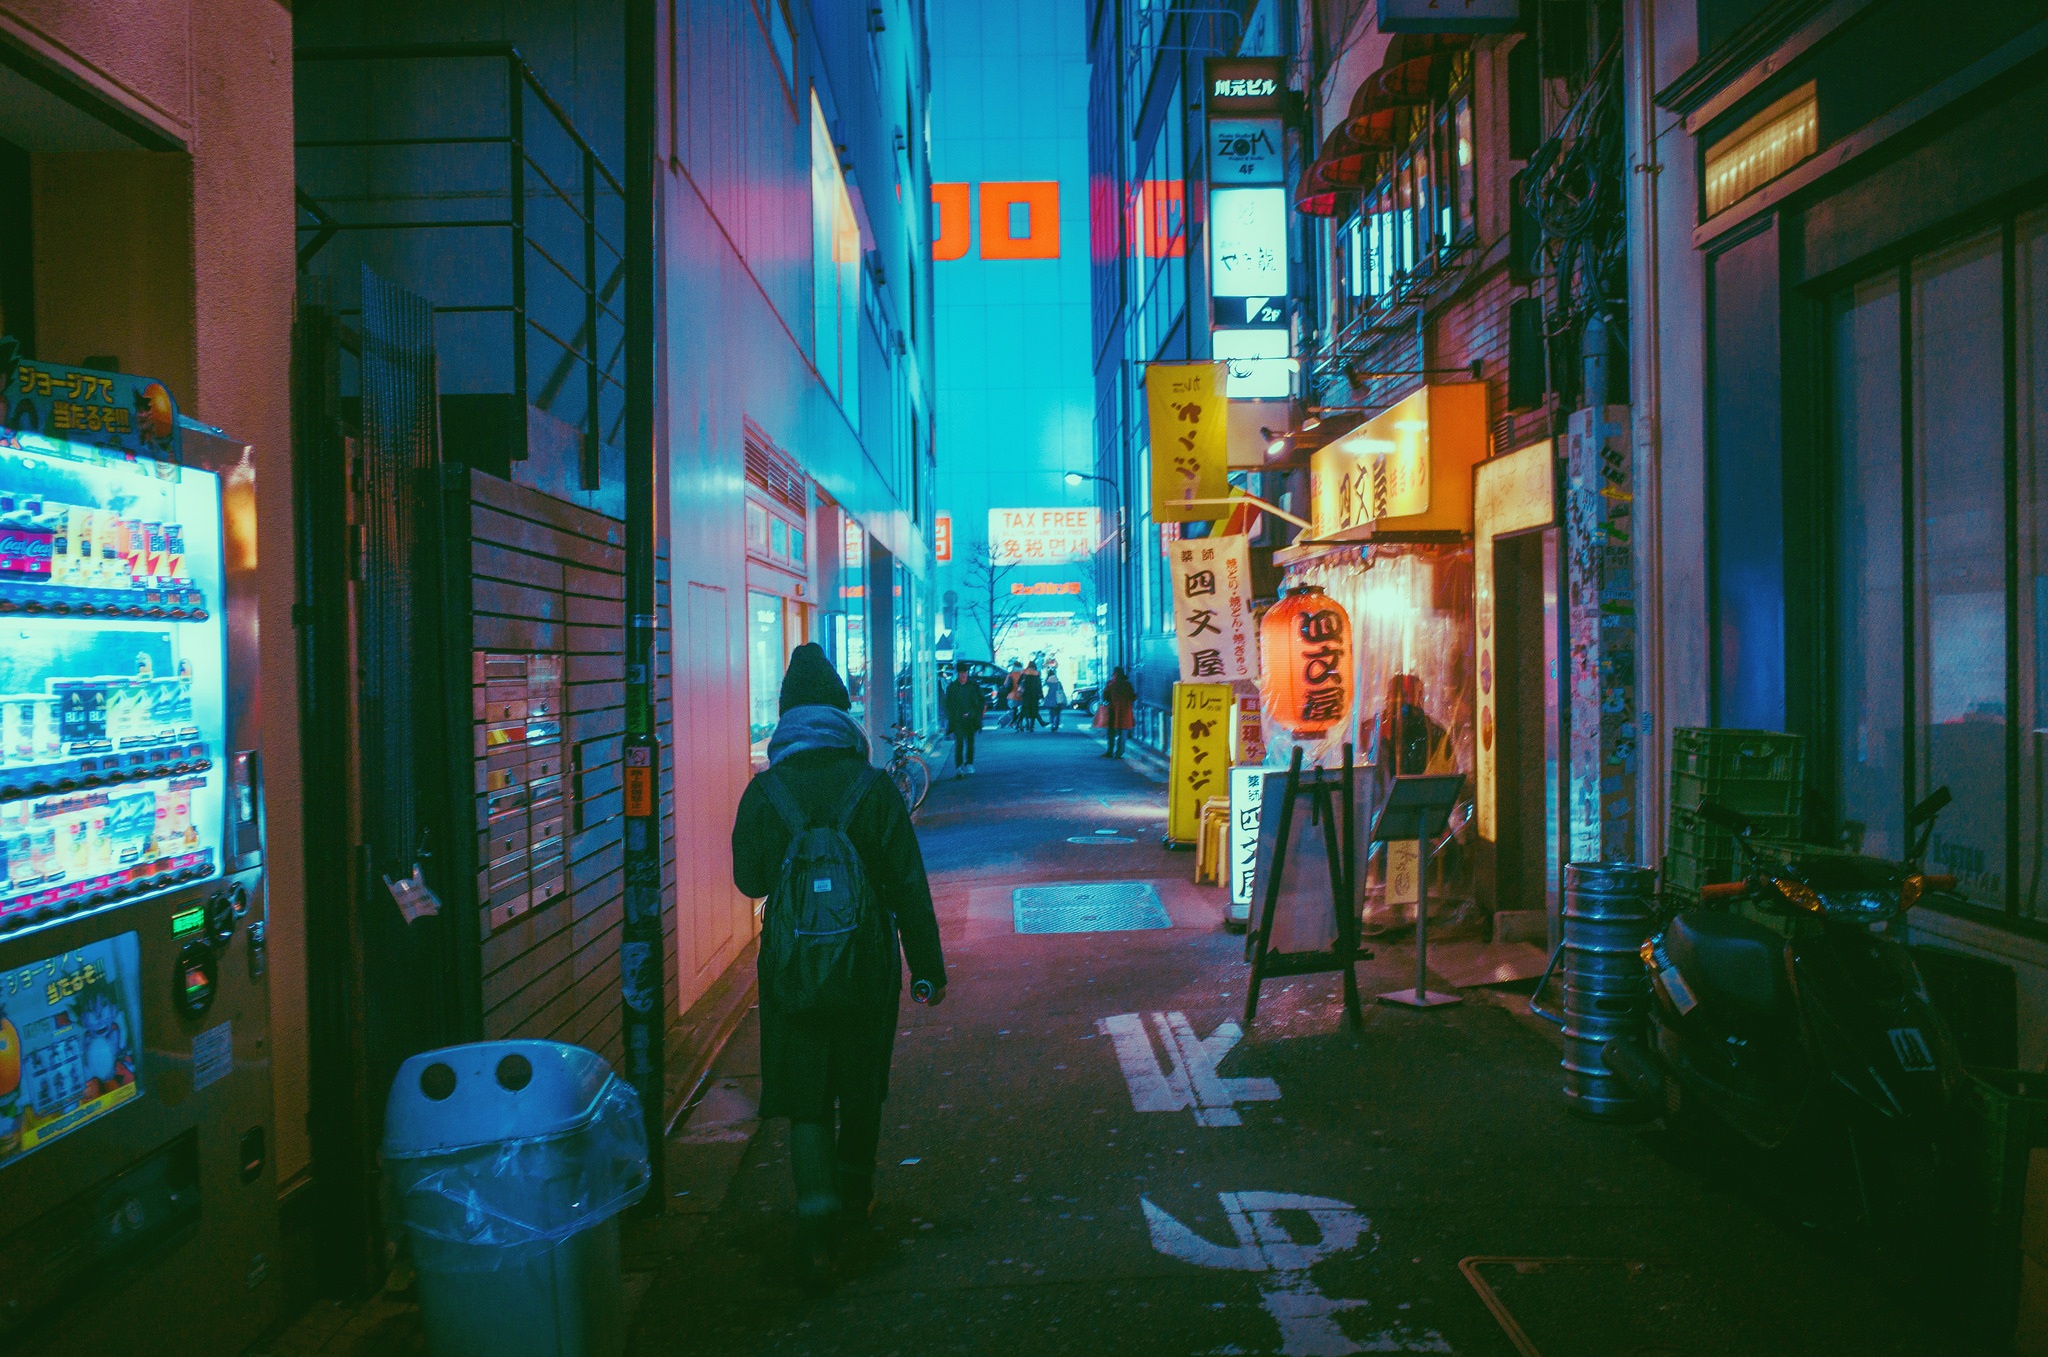
man, outdoor, architecture, people, road, street, night, rain, adventure, building, restaurant, city, urban, wall, advertising, tourist, travel, guy, bar, underground, umbrella, color, asia, landmark, glow, blue, japan, neon, night light, shops, japanese, deep, snapshot, discovery, osaka, culture, street food, teen, traveller, urban area, street markets, outdoor advertising